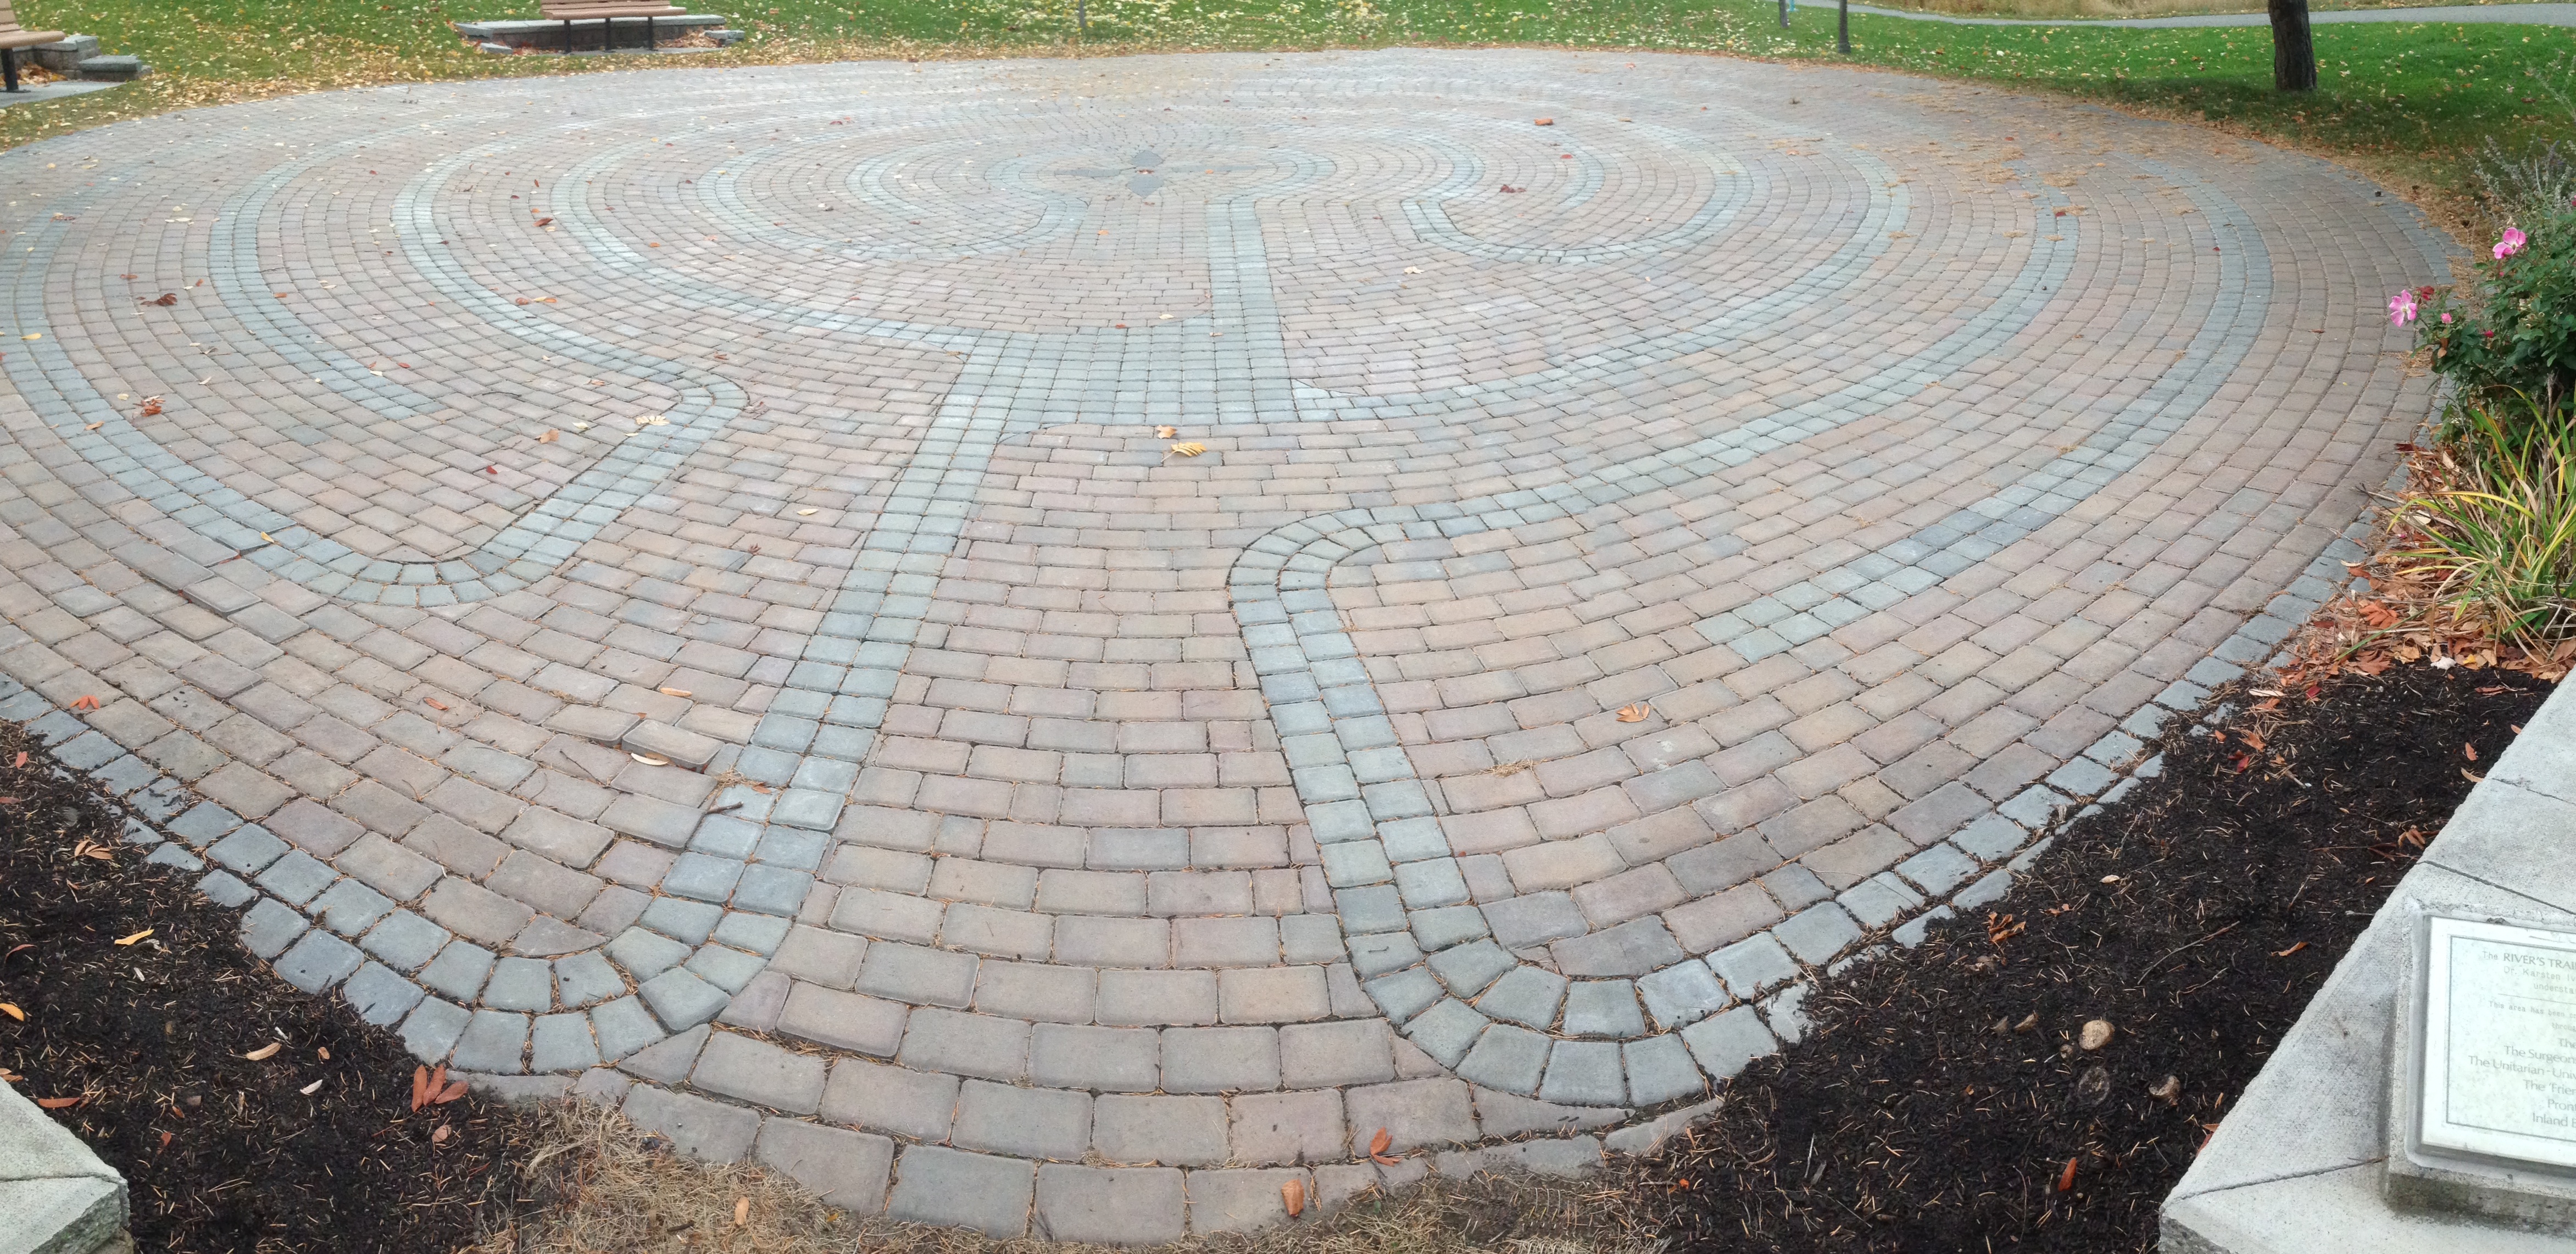
walkway, soil, material, net, labyrinth, brickwork, outdoor structure